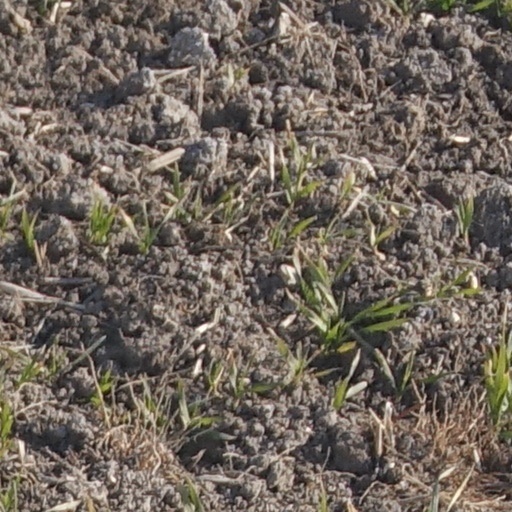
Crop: wheat